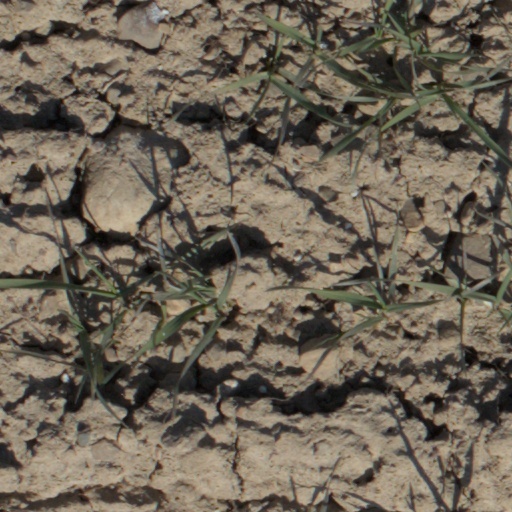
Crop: wheat